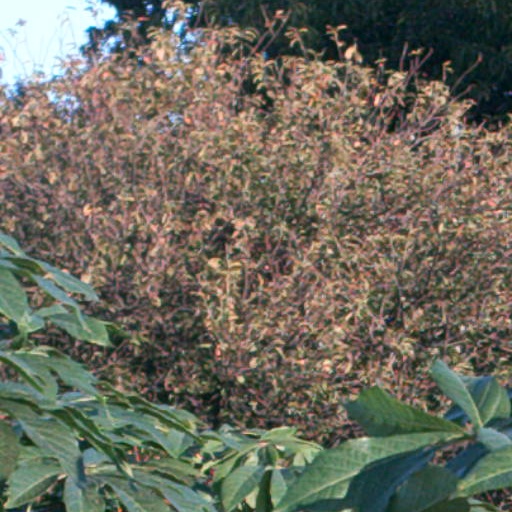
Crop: cassava